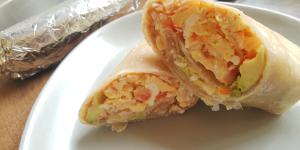
burritos de huevo